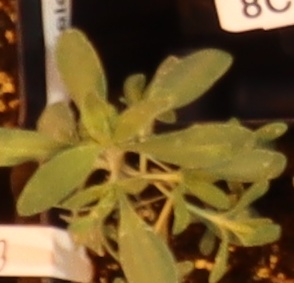
Label: Kochia